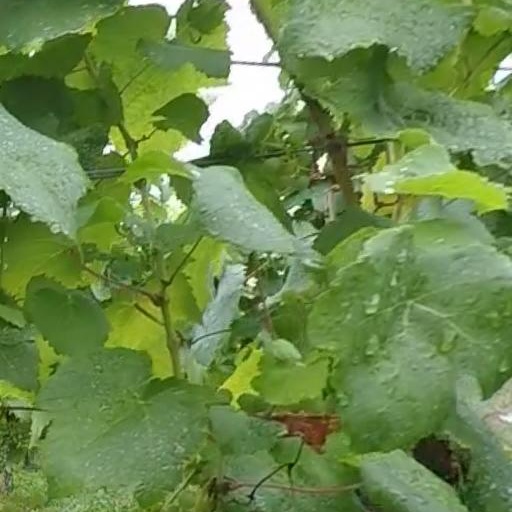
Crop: grape